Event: Nepal Earthquake
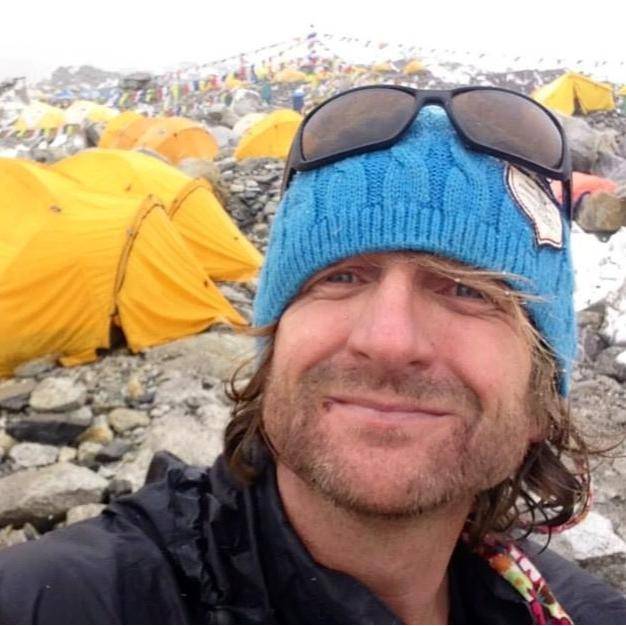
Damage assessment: no_damage